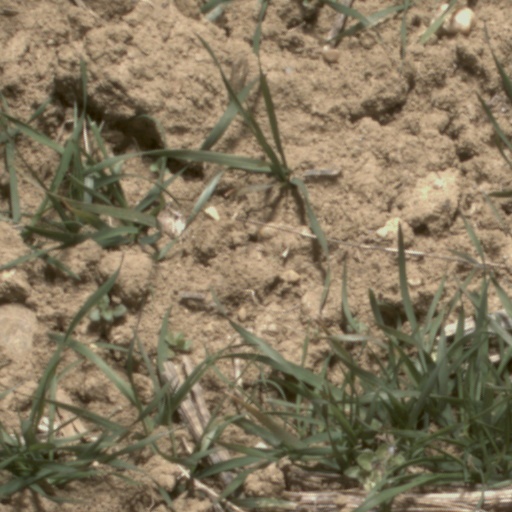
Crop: wheat